Broken Sword: The Angel of Death

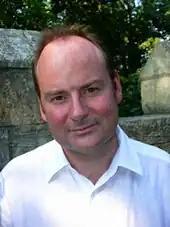
Charles Cecil was the game's director.

Revolution Software and THQ announced "Broken Sword: The Angel of Death" on 17 August 2005. According to Charles Cecil, the "Broken Sword" series was originally planned to be a trilogy, but that after the release of "", the demand from fans for a sequel was overwhelming. Though "The Sleeping Dragon" benefited commercially from being released on console as well as Windows, this approach required certain development compromises as the PC version, with its superior graphics and processing power, was held back by the constraints of the console versions. As a result, Revolution agreed with THQ to write "The Angel of Death" for Windows only "so as to really push the boundaries in terms of the technology and graphics."